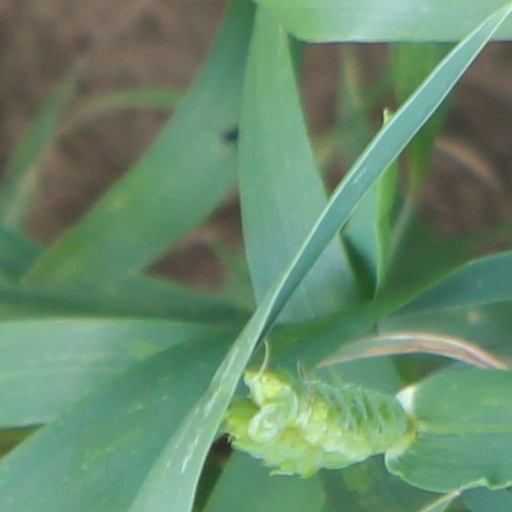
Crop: wheat